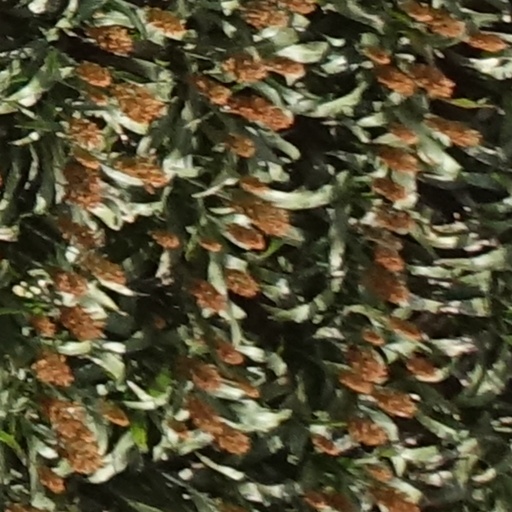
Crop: sorghum